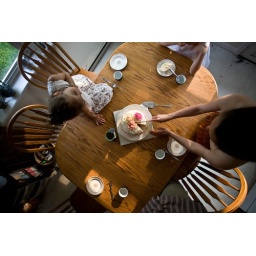
serving a cake in the kitchen